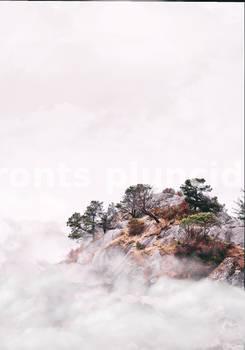
Label: Watermark